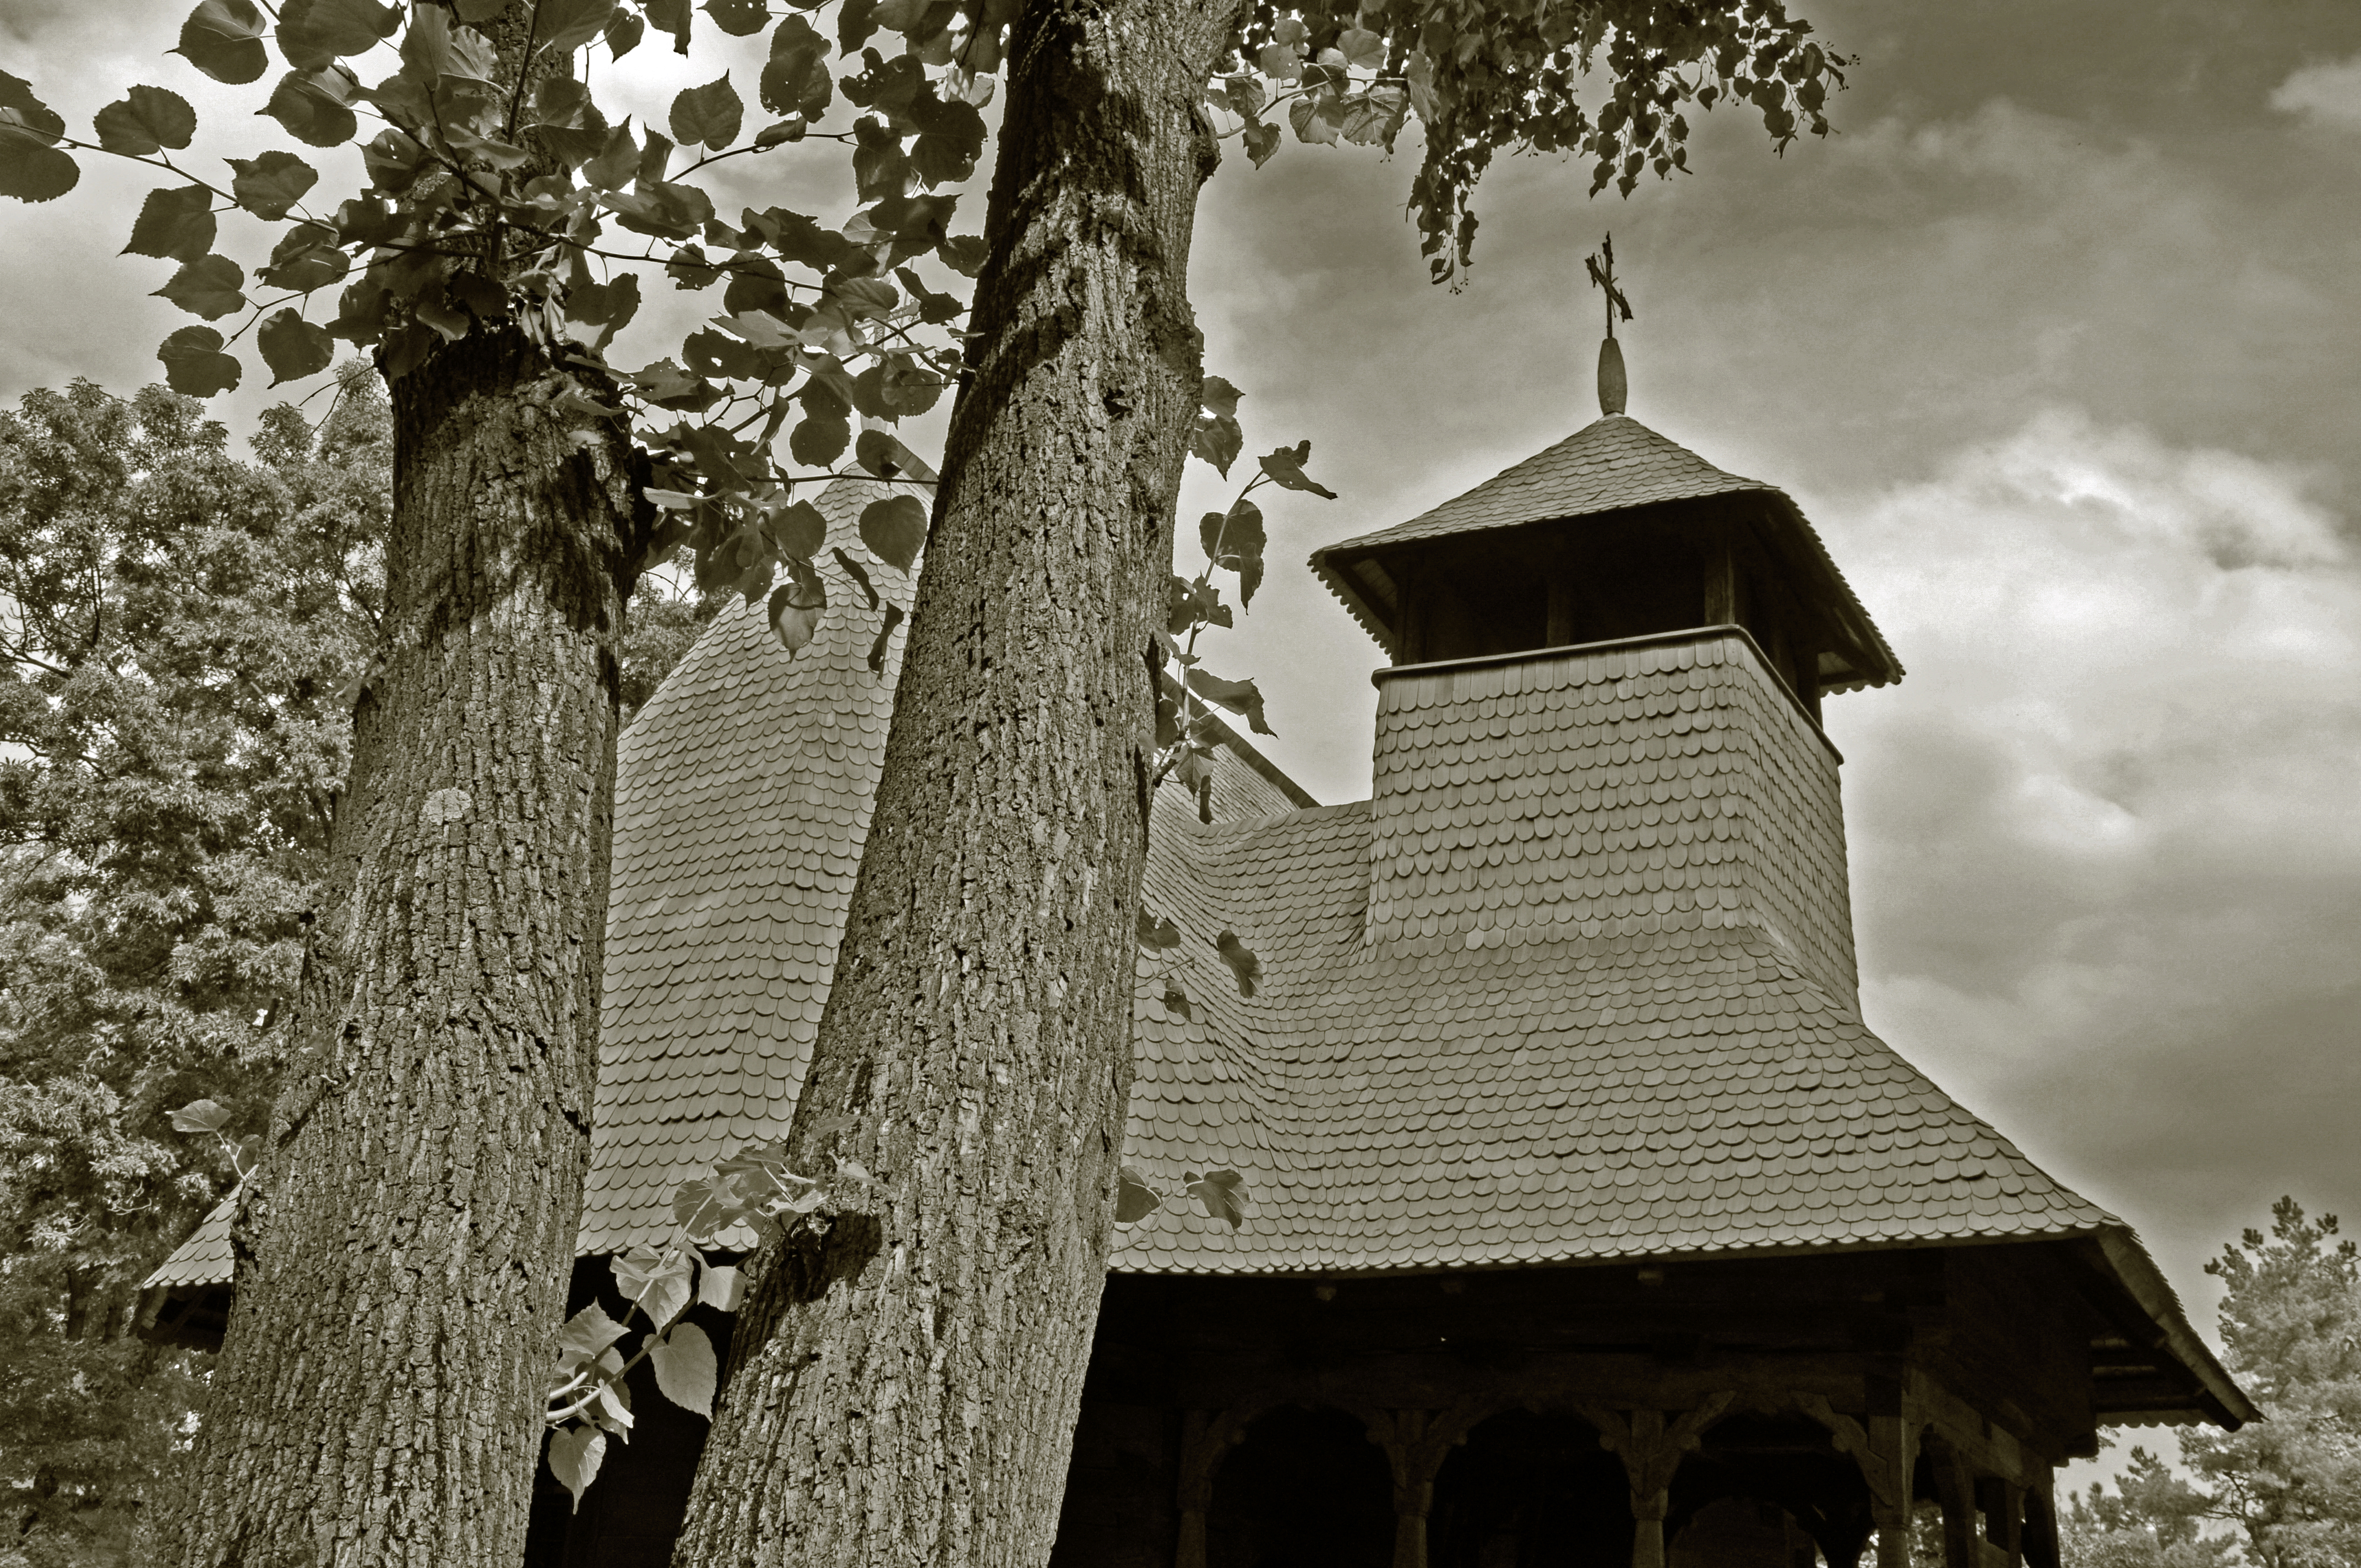
tree, snow, winter, architecture, wood, white, photography, house, building, monument, photo, village, religion, church, monochrome, christian, season, place of worship, photos, religious, cool image, de, friends, temple, churches, fotografie, history, christianity, romana, orthodox, private, eastern, traditional, romania, moldova, bor, biserica, arhitectura, orthodoxy, romanian, ortodoxa, patrimoniu, ortodoxia, ortodoxie, cretinism, cretin, ecclesiastical, bisericeasc, cladire, edificiu, bucuresti, lemn, sat, lmibiiaa18994, moldavia, neamt, rapciuni, ancient history